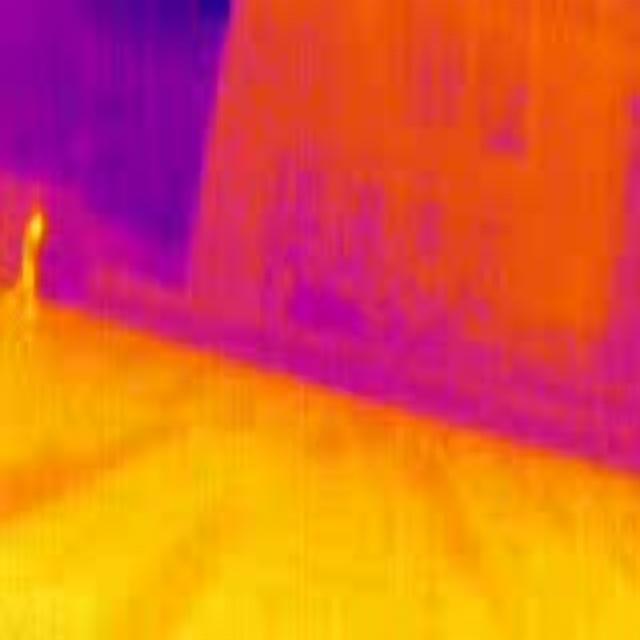
Detected objects:
label: person